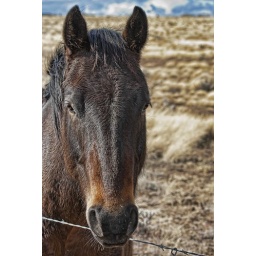
A black horse in Prescott Valley